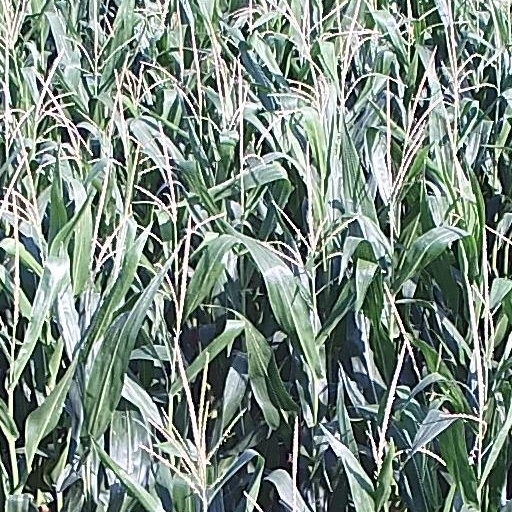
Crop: maize; corn